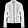
Label: Coat